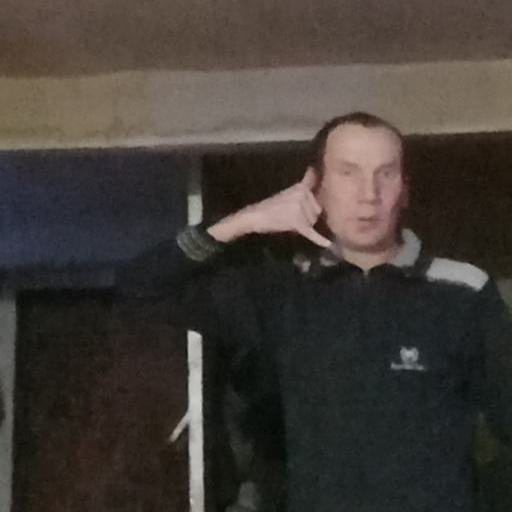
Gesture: call